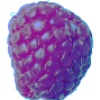
Label: Raspberry 1